Cazal Eyewear

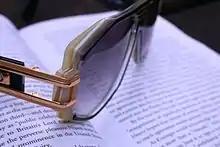
Cazal Legends 163

Cazal is a luxury sunglass designing and manufacturing company based in Germany and created by Cari Zalloni in 1975.